Khamar-Daban

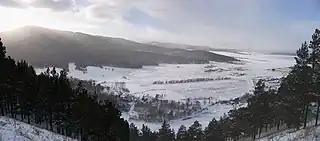
The Khamar-Daban Range, near Kamensk.

The song of the same name by Yuri Vizbor, written in 1962, is dedicated to the range.